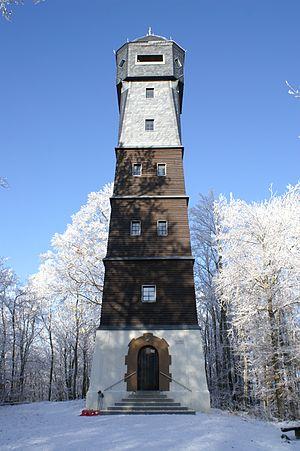
Römerstein est une commune de Bade-Wurtemberg, située dans l'arrondissement de Reutlingen, dans la région Neckar-Alb, dans le district de Tübingen.